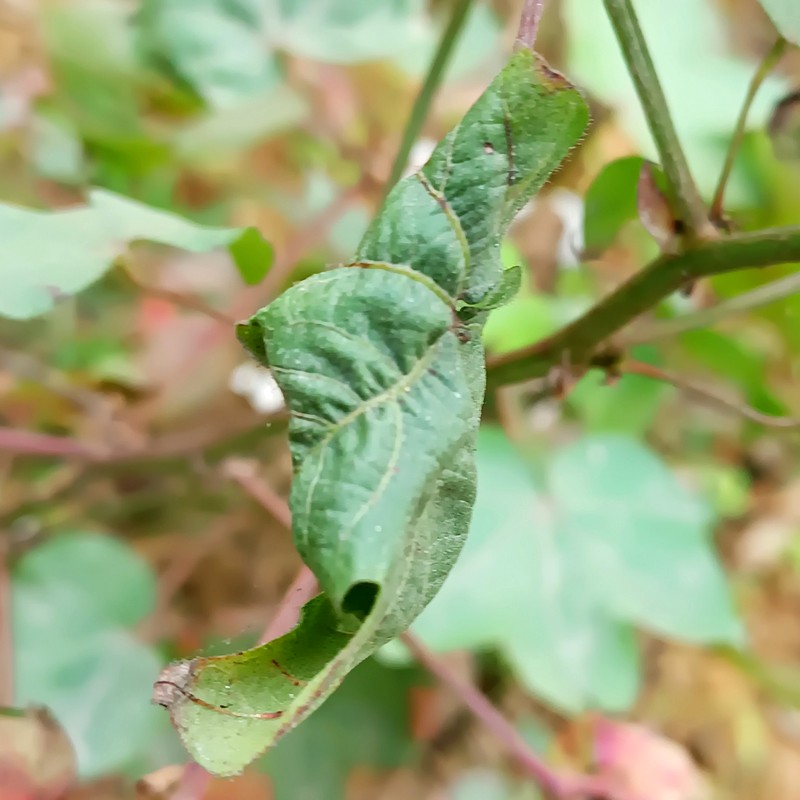
Label: Curl Virus